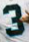
Number: 3